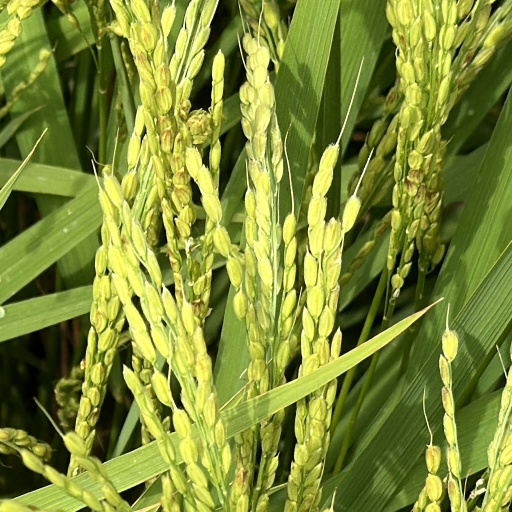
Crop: rice